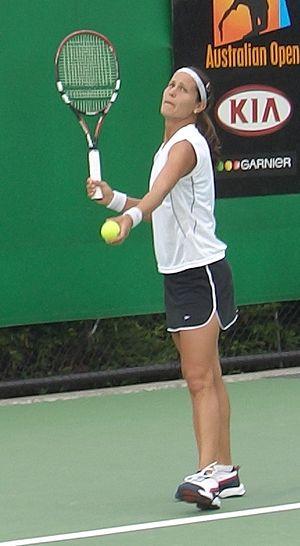
Mariana Díaz Oliva est une joueuse de tennis argentine, professionnelle de 1992 à 2006.